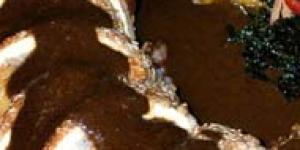
enchiladas tabasquenas